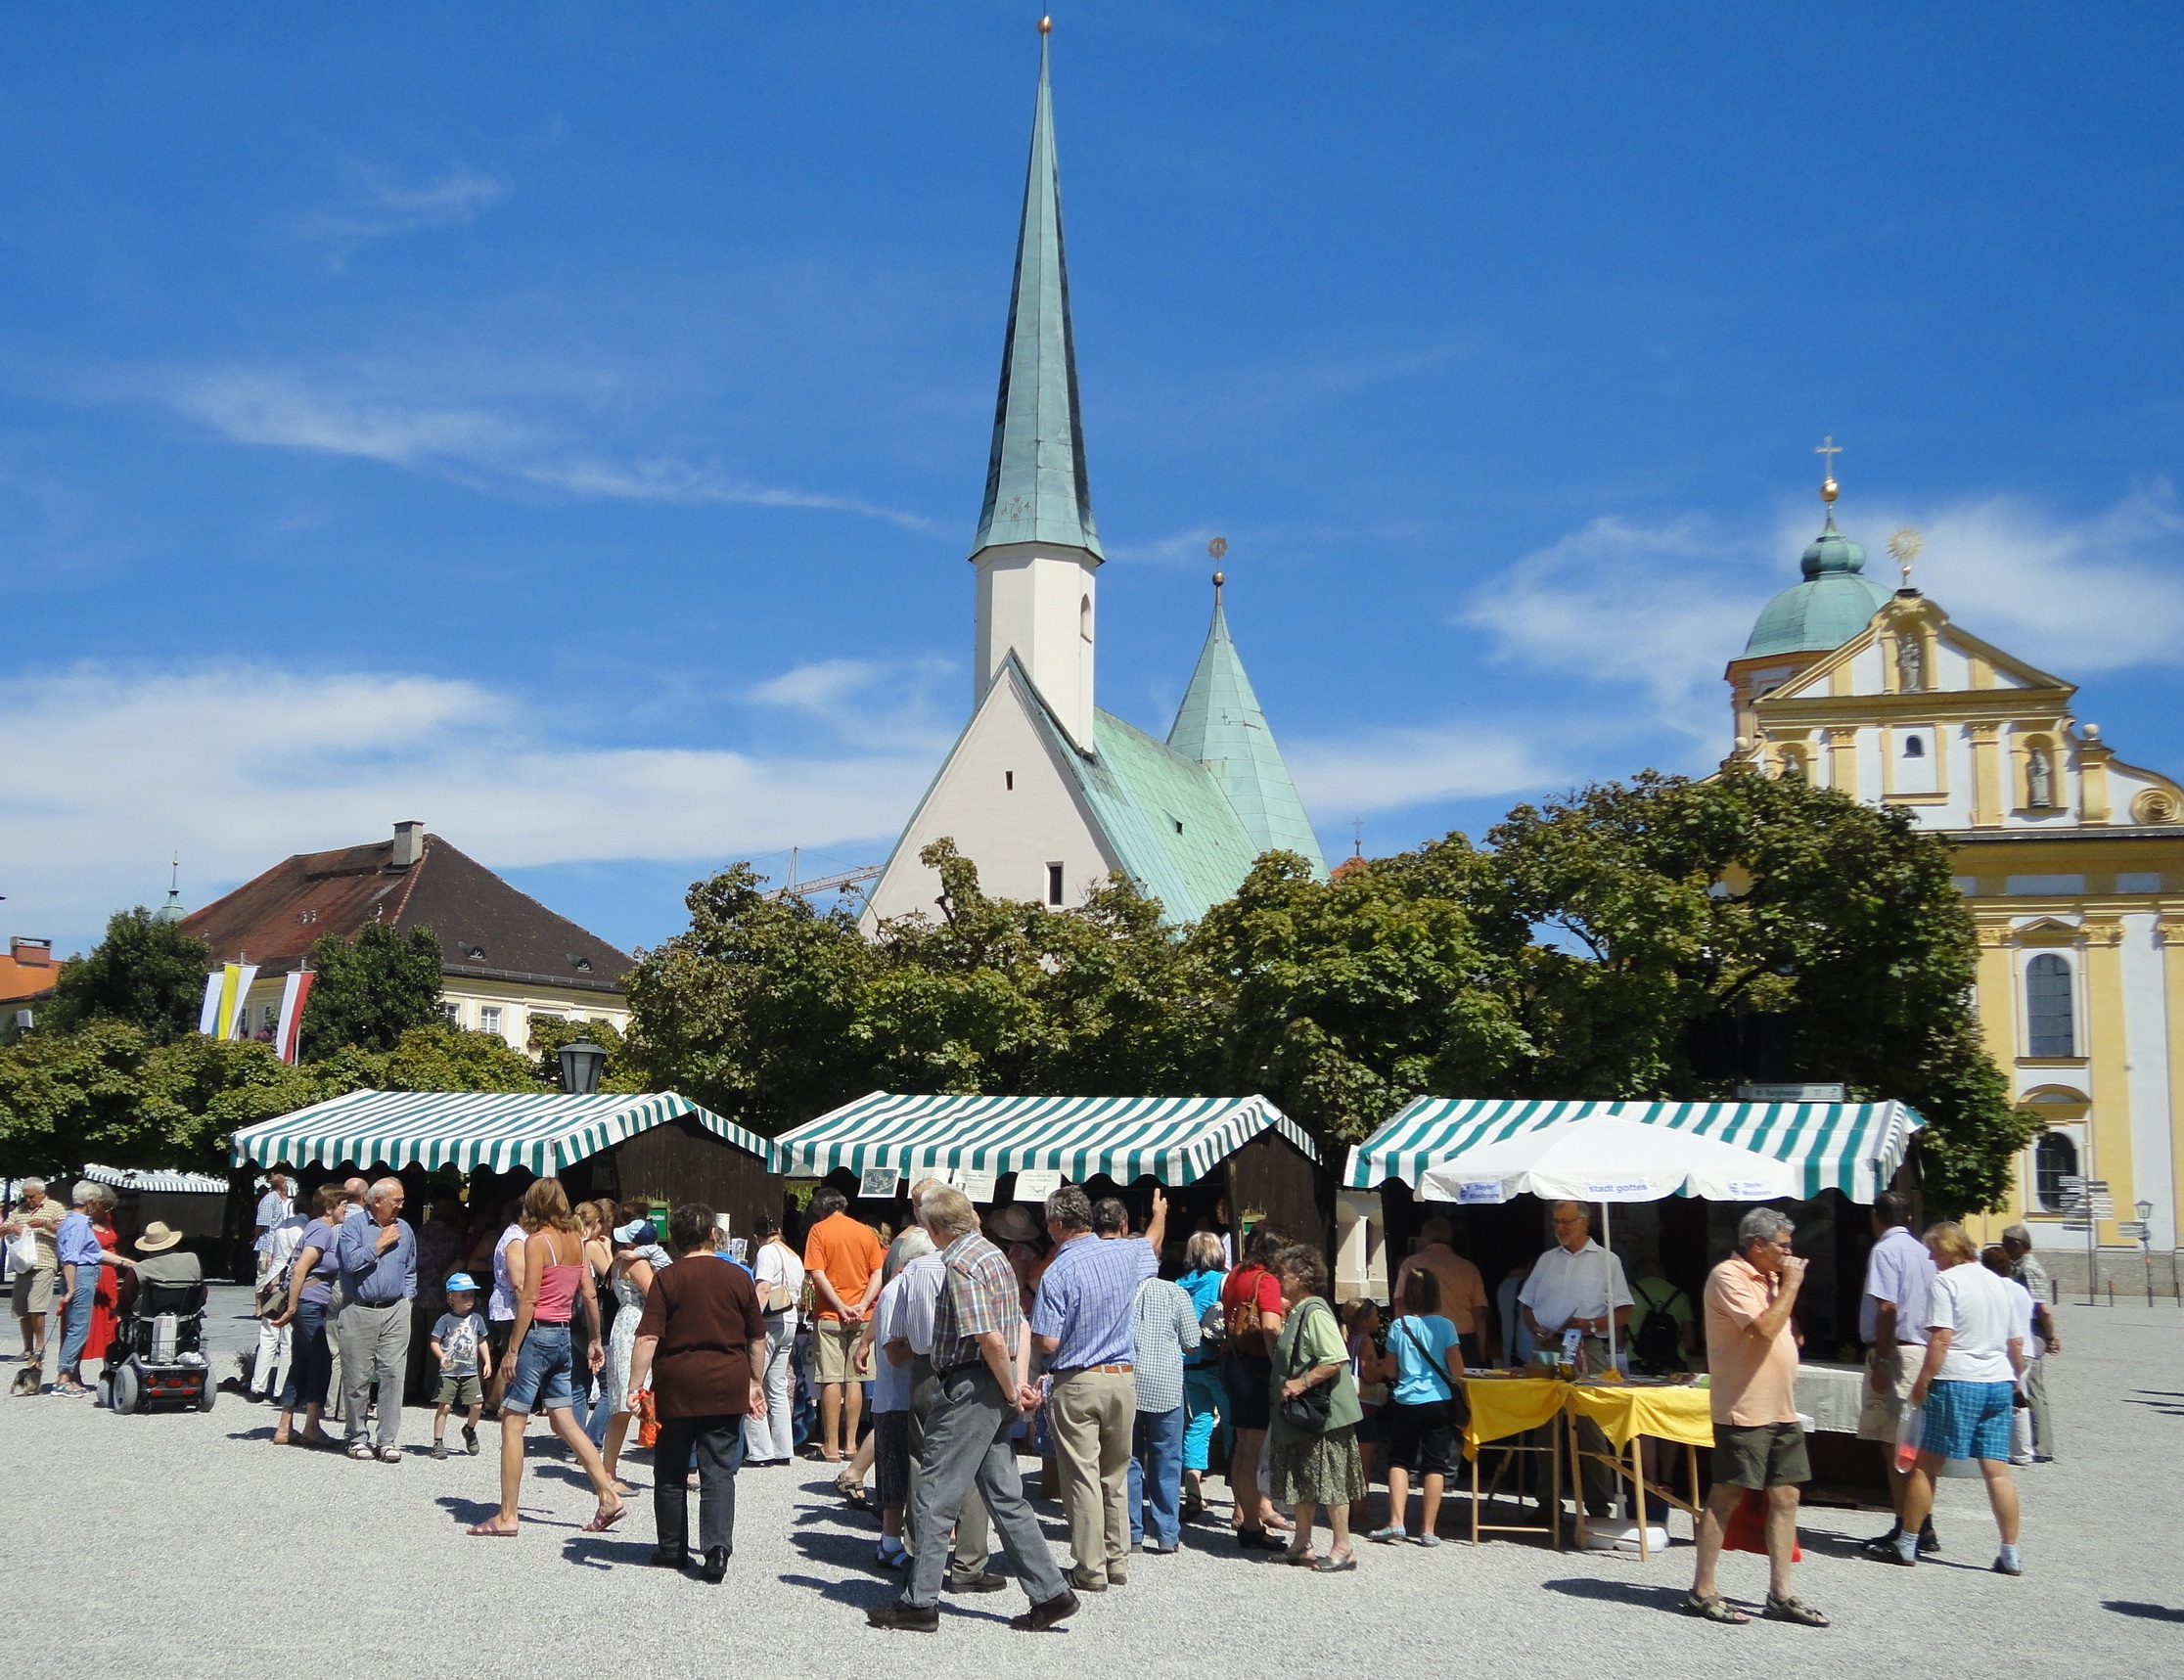
church, tourism, place of worship, bavaria, upper bavaria, sales booths, tours, place of pilgrimage, alt tting, kapellplatz, monastery market